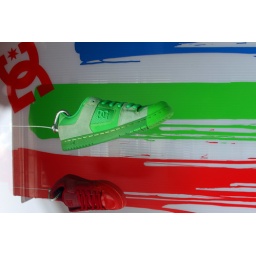
Cool window display at a Vans shoe store in Boulder Colorado.